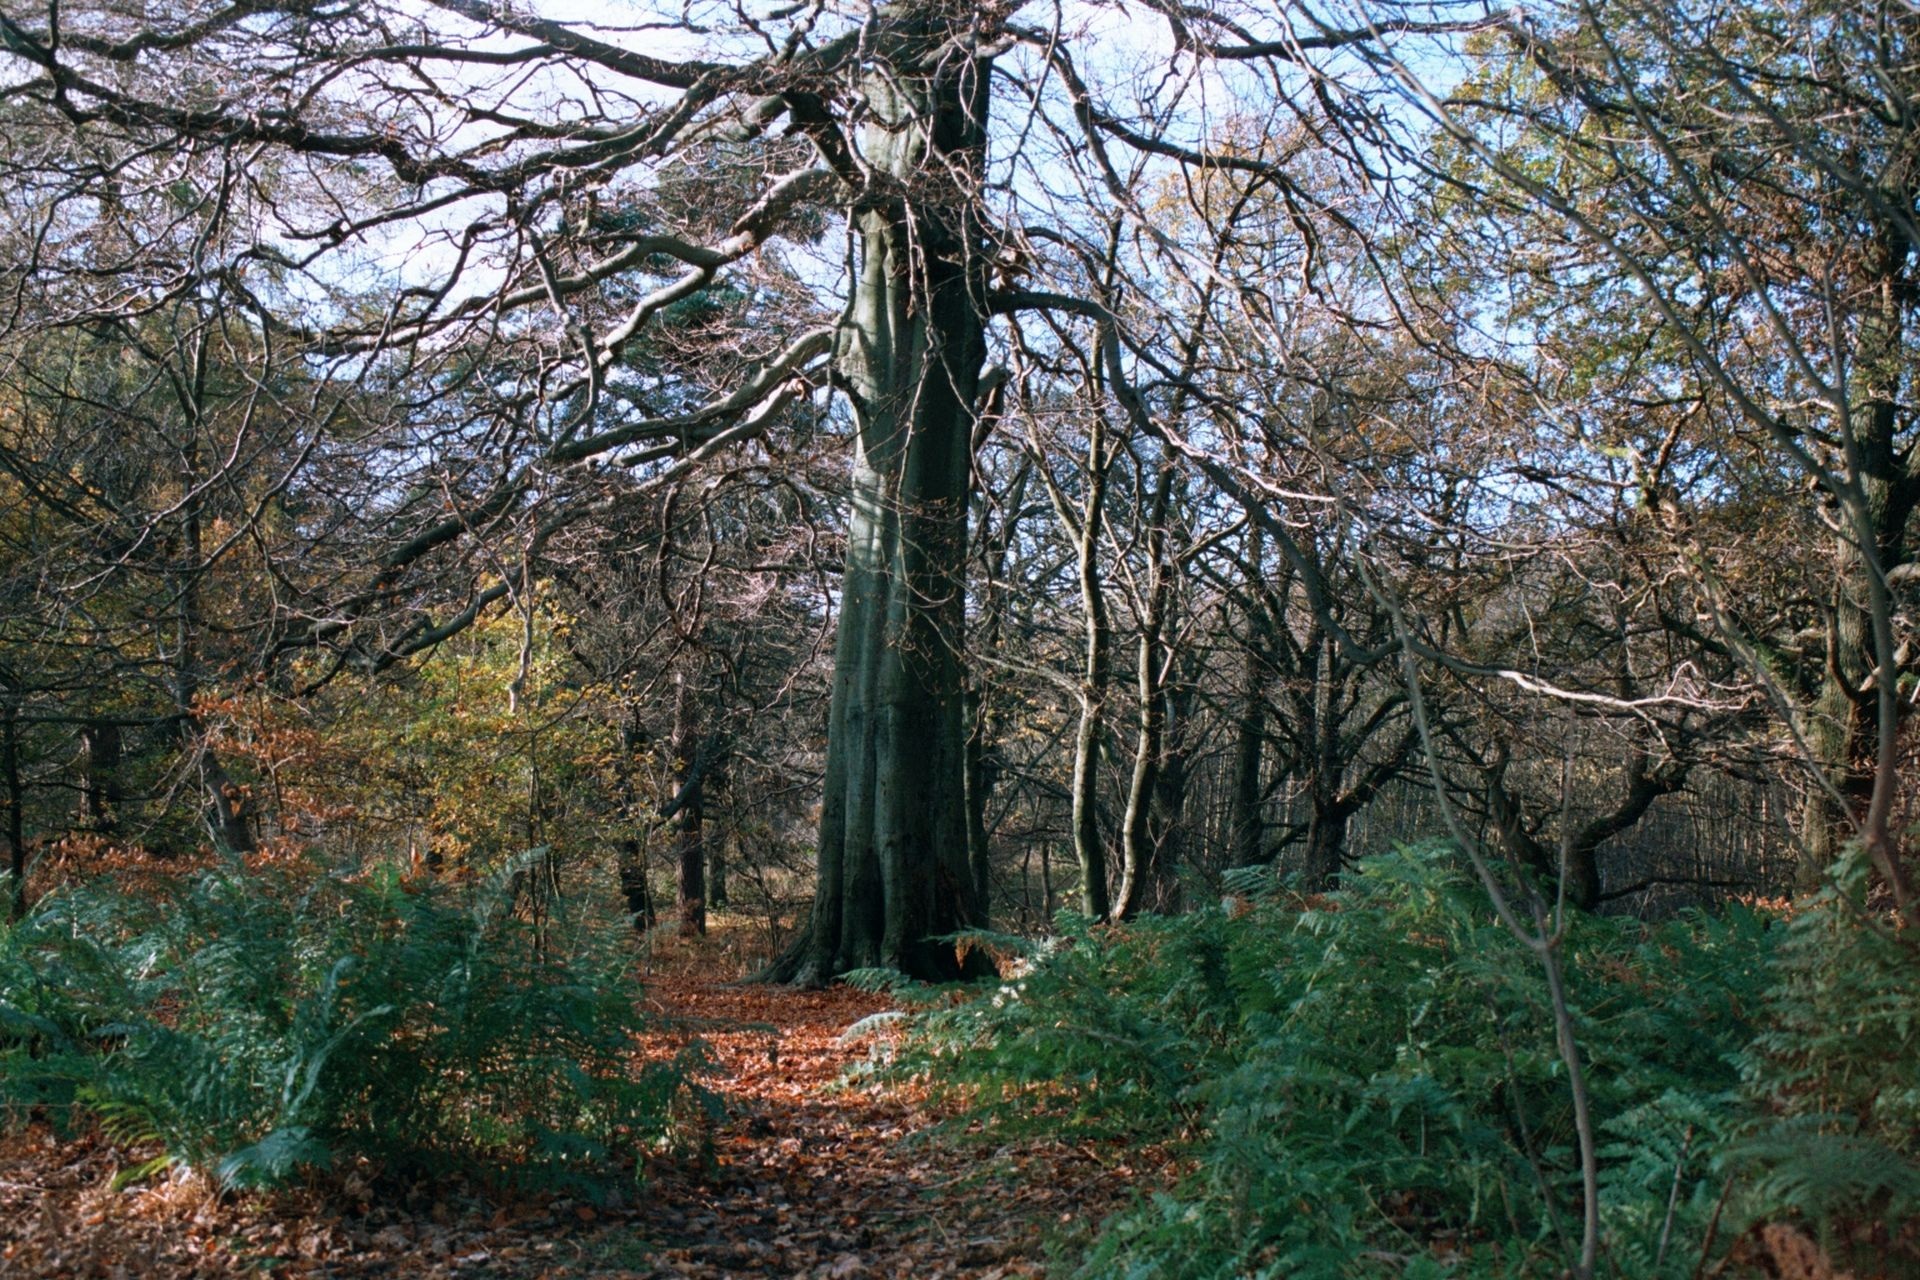
landscape, tree, nature, forest, wilderness, branch, plant, trail, leaf, flower, autumn, park, season, fern, deciduous, woodland, habitat, enchanted, ecosystem, biome, natural environment, woody plant, temperate broadleaf and mixed forest, temperate coniferous forest